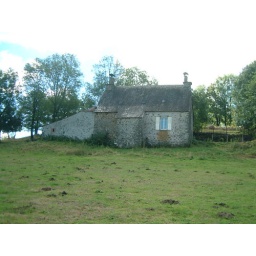
The back of the house and the field in which it was situated